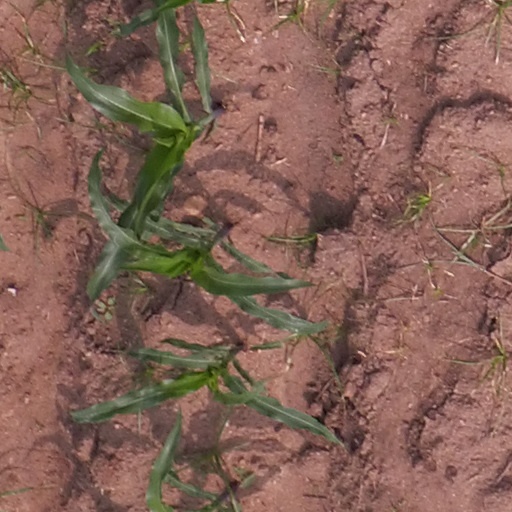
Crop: maize; corn